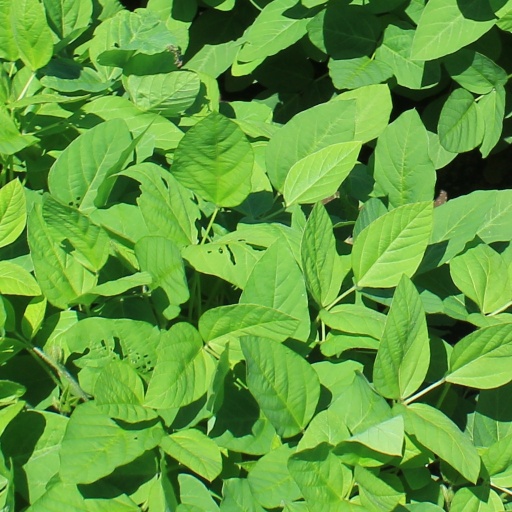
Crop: soybean